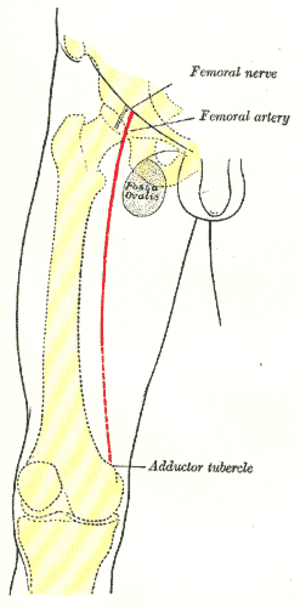
Le hiatus saphène est une ouverture ovale dans la partie médiane supérieure du fascia lata de la cuisse. Il se situe 3-4 cm en dessous et latéralement au tubercule pubien et est d'environ 3 cm de long et 1,5 cm de large.